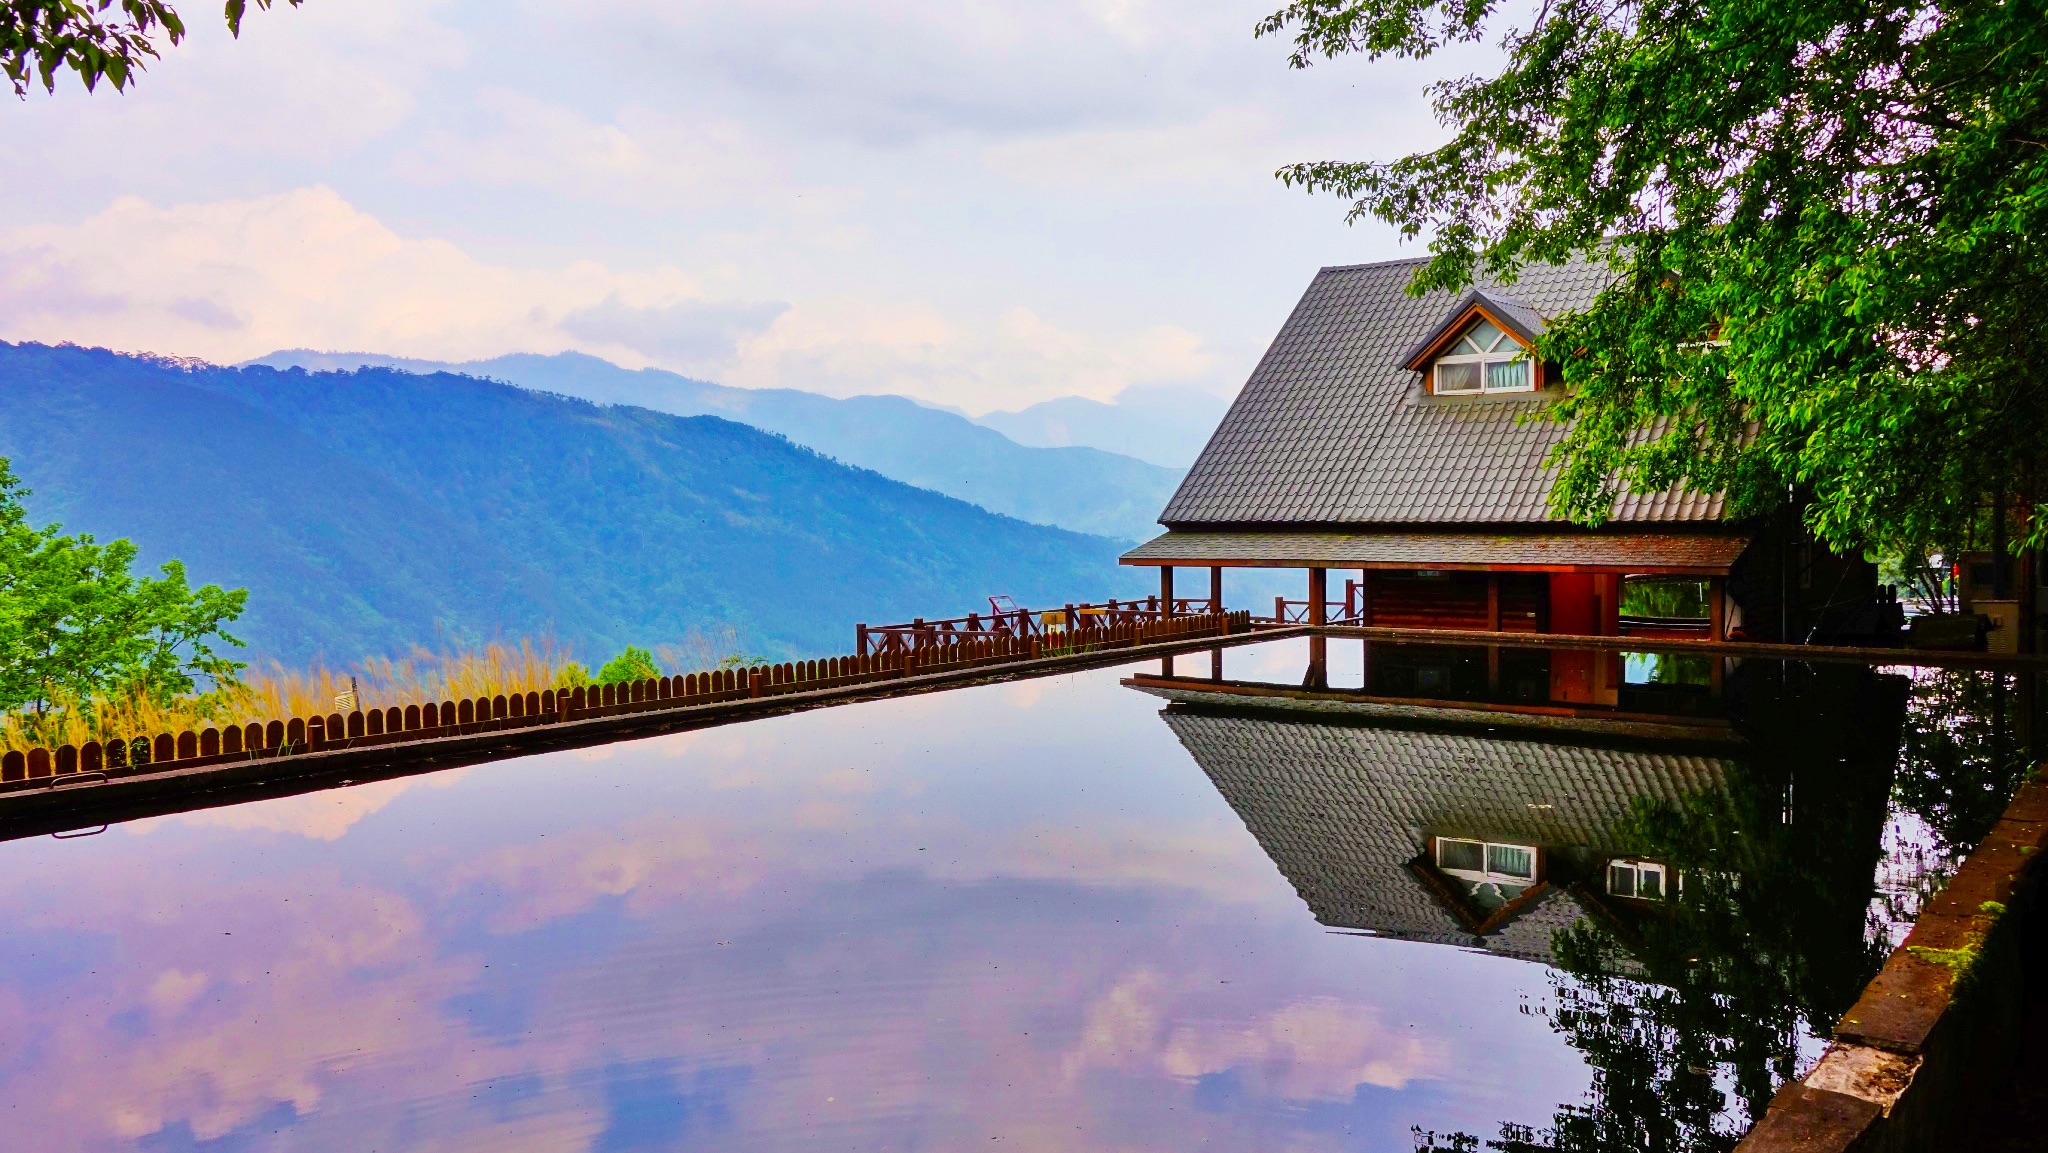
bridge, house, building, pool, reflection, tourism, estate, chalet